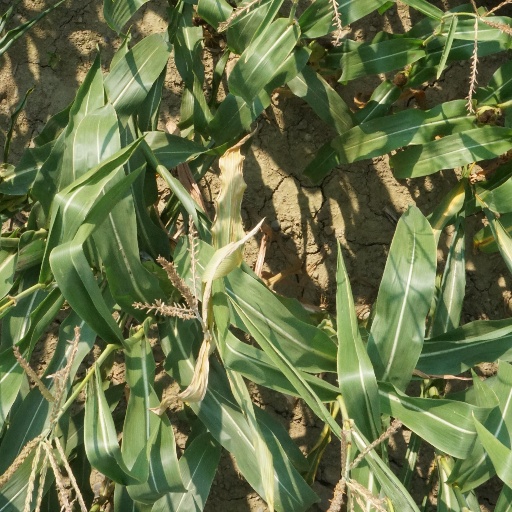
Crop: maize; corn